Order of the Secret Monitor

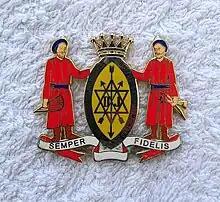
Order of the Secret Monitor badge

The Order of the Secret Monitor (OSM) is an appendant order of Freemasonry.